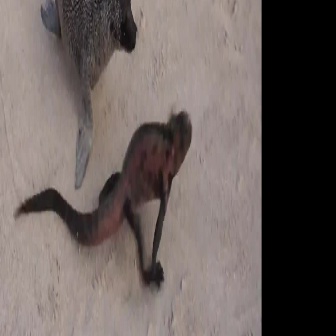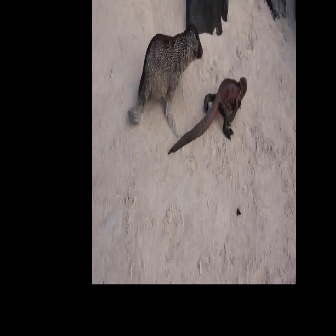
  Please identify the target specified by the bounding box [12,108,191,287] in the first image and locate it in the second image. Return the coordinates in [x_min,y_min,x_max,y_max] format.
Answer: [167,74,247,155]